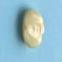
Maize quality: Good